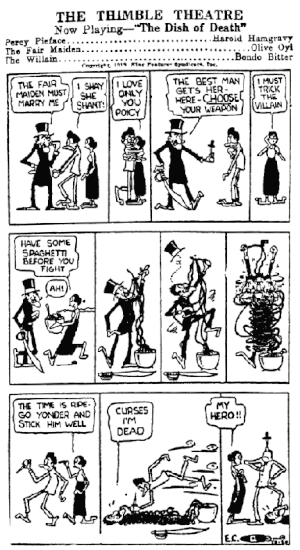
The Thimble Theater d'E.C. Segar. Planche «